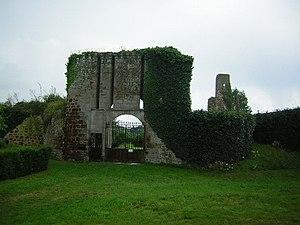
Cet article recense les monuments historiques de l'Indre, en France.
Le château de Brosse est un château français du Moyen Âge, situé sur le territoire de la commune de Chaillac, dans le département de l'Indre, en région Centre-Val de Loire.
Les vicomtes de Brosse sont issus de la famille des vicomtes de Limoges. Ils furent possesseurs du château de Brosse, situé dans l'Indre à Chaillac. Cette maison est donnée comme éteinte en 1564.
Chaillac est une commune française située dans le département de l'Indre, en région Centre-Val de Loire.